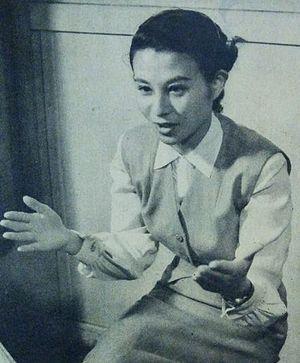
Yoshiko Kuga est une actrice japonaise née le 21 janvier 1931.